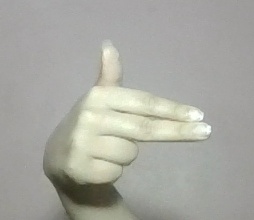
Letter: ghain